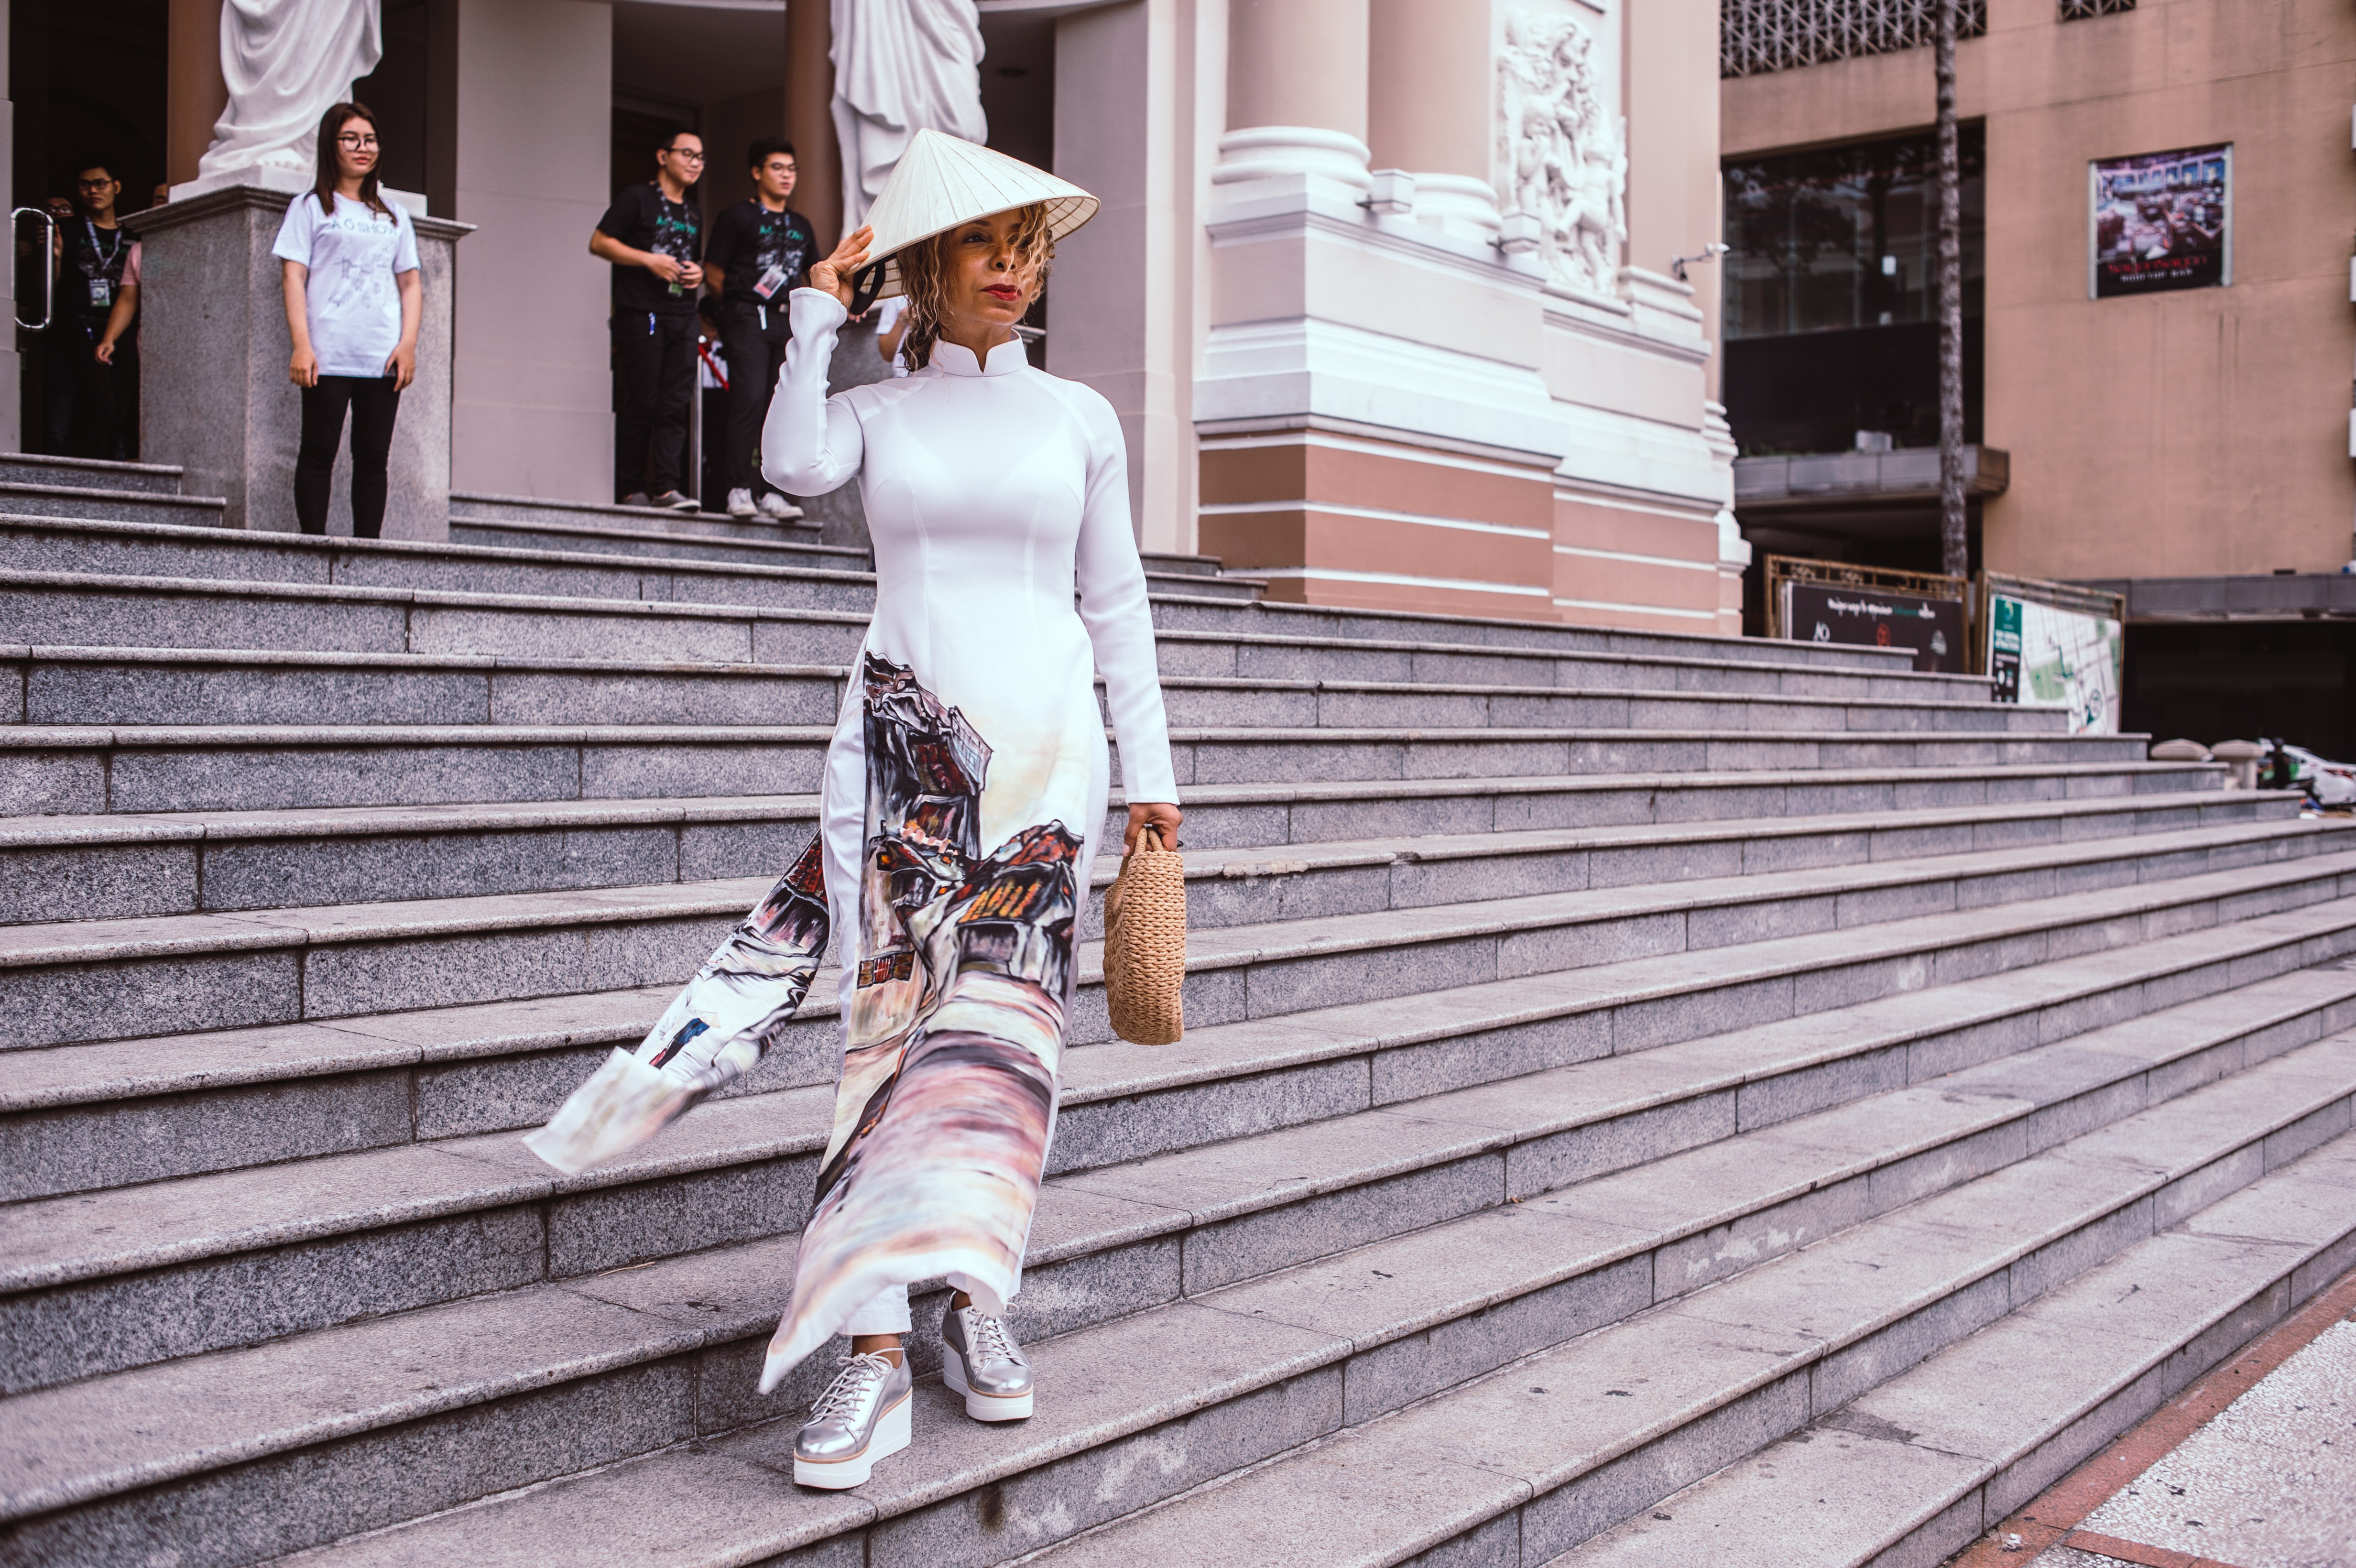
photograph, snapshot, street fashion, fashion, photography, dress